Siskiyou Summit

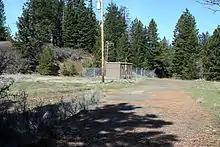
Weather station at the summit of the old road.

The road over Siskiyou Summit is typically closed to traffic for many days during winter due to severe weather conditions. At times, it can be closed during winter even when the weather is fine. Regardless, weather data is important to those involved in transportation over the summit. Average monthly temperatures and rainfall are given in the table below. Snow generally falls during the months of November through April, typically peaking with four such days in December. The wind speed over the course of a year varies from an average of in May to episodes of . The average number of rainy days per month varies from 11 in December to only two in June, August and September.